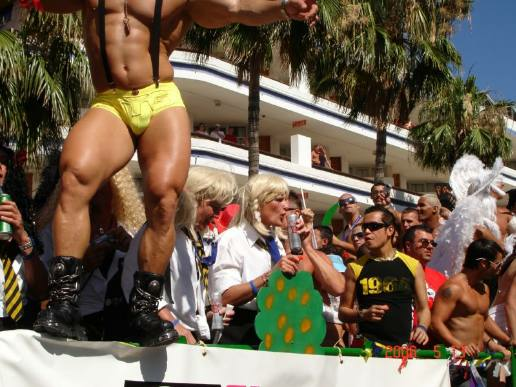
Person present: Yes